Mayoralty of Rob Ford

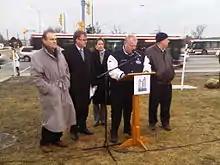
Ford speaking about subway extension to Scarborough in February 2012

Another of Ford's campaign pledges was to halt the Transit City transit plan. Instead of the surface light rail transit (LRT) lines of Transit City, Ford proposed to build underground lines. After being elected, Ford negotiated a Memorandum of Understanding between the Government of Ontario and the City of Toronto for the Metrolinx provincial transit agency to build the Crosstown LRT entirely underground. Under the proposal, the City of Toronto would build an extension for the Sheppard subway line using its own funds, private funding agreements and any monies remaining from commitments from Ontario and the Government of Canada. Metrolinx put a stop to the construction of the Sheppard East LRT, which was already started.